Drill hall

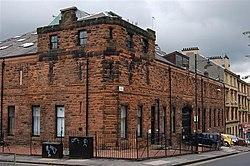
The former drill hall of the 5th/6th Battalion, The Highland Light Infantry at Garnethill, Glasgow, which formed the 52nd Lowland Volunteers in 1967. It is now known as the Haldane Building and is used by the Glasgow School of Art.

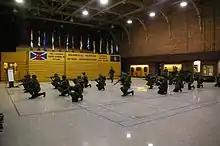
Canadian soldiers undertake weapons training in a drill hall in January 2007.

A drill hall is a place such as a building or a hangar where soldiers practise and perform military drills.